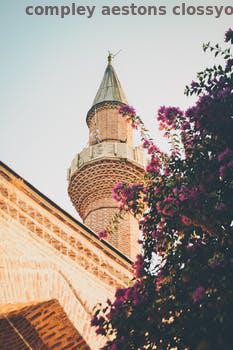
Label: Watermark